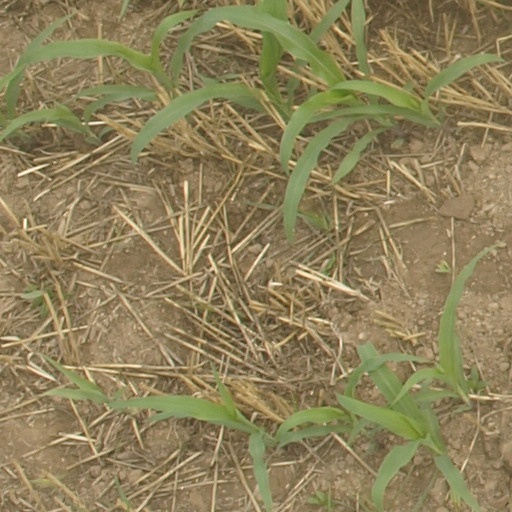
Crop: maize; corn